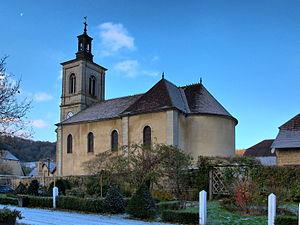
Inscrit aux monuments historiques sous le numéro PA00101780
Cet article recense les monuments historiques du Doubs, à l'exclusion de ceux de Besançon et Montbéliard qui font l'objet de deux articles séparés.
L’église de l'Assomption de Myon est une église du XIXᵉ siècle, située à Myon dans le Doubs en Franche-Comté.
Le Sentier de grande randonnée 59 est un itinéraire balisé de randonnée pédestre traversant la Franche-Comté historique du Ballon d'Alsace à Culoz, en Auvergne-Rhône-Alpes.
Maximilien Painchaux est un architecte bisontin né en 1796 à Besançon et mort en 1868.